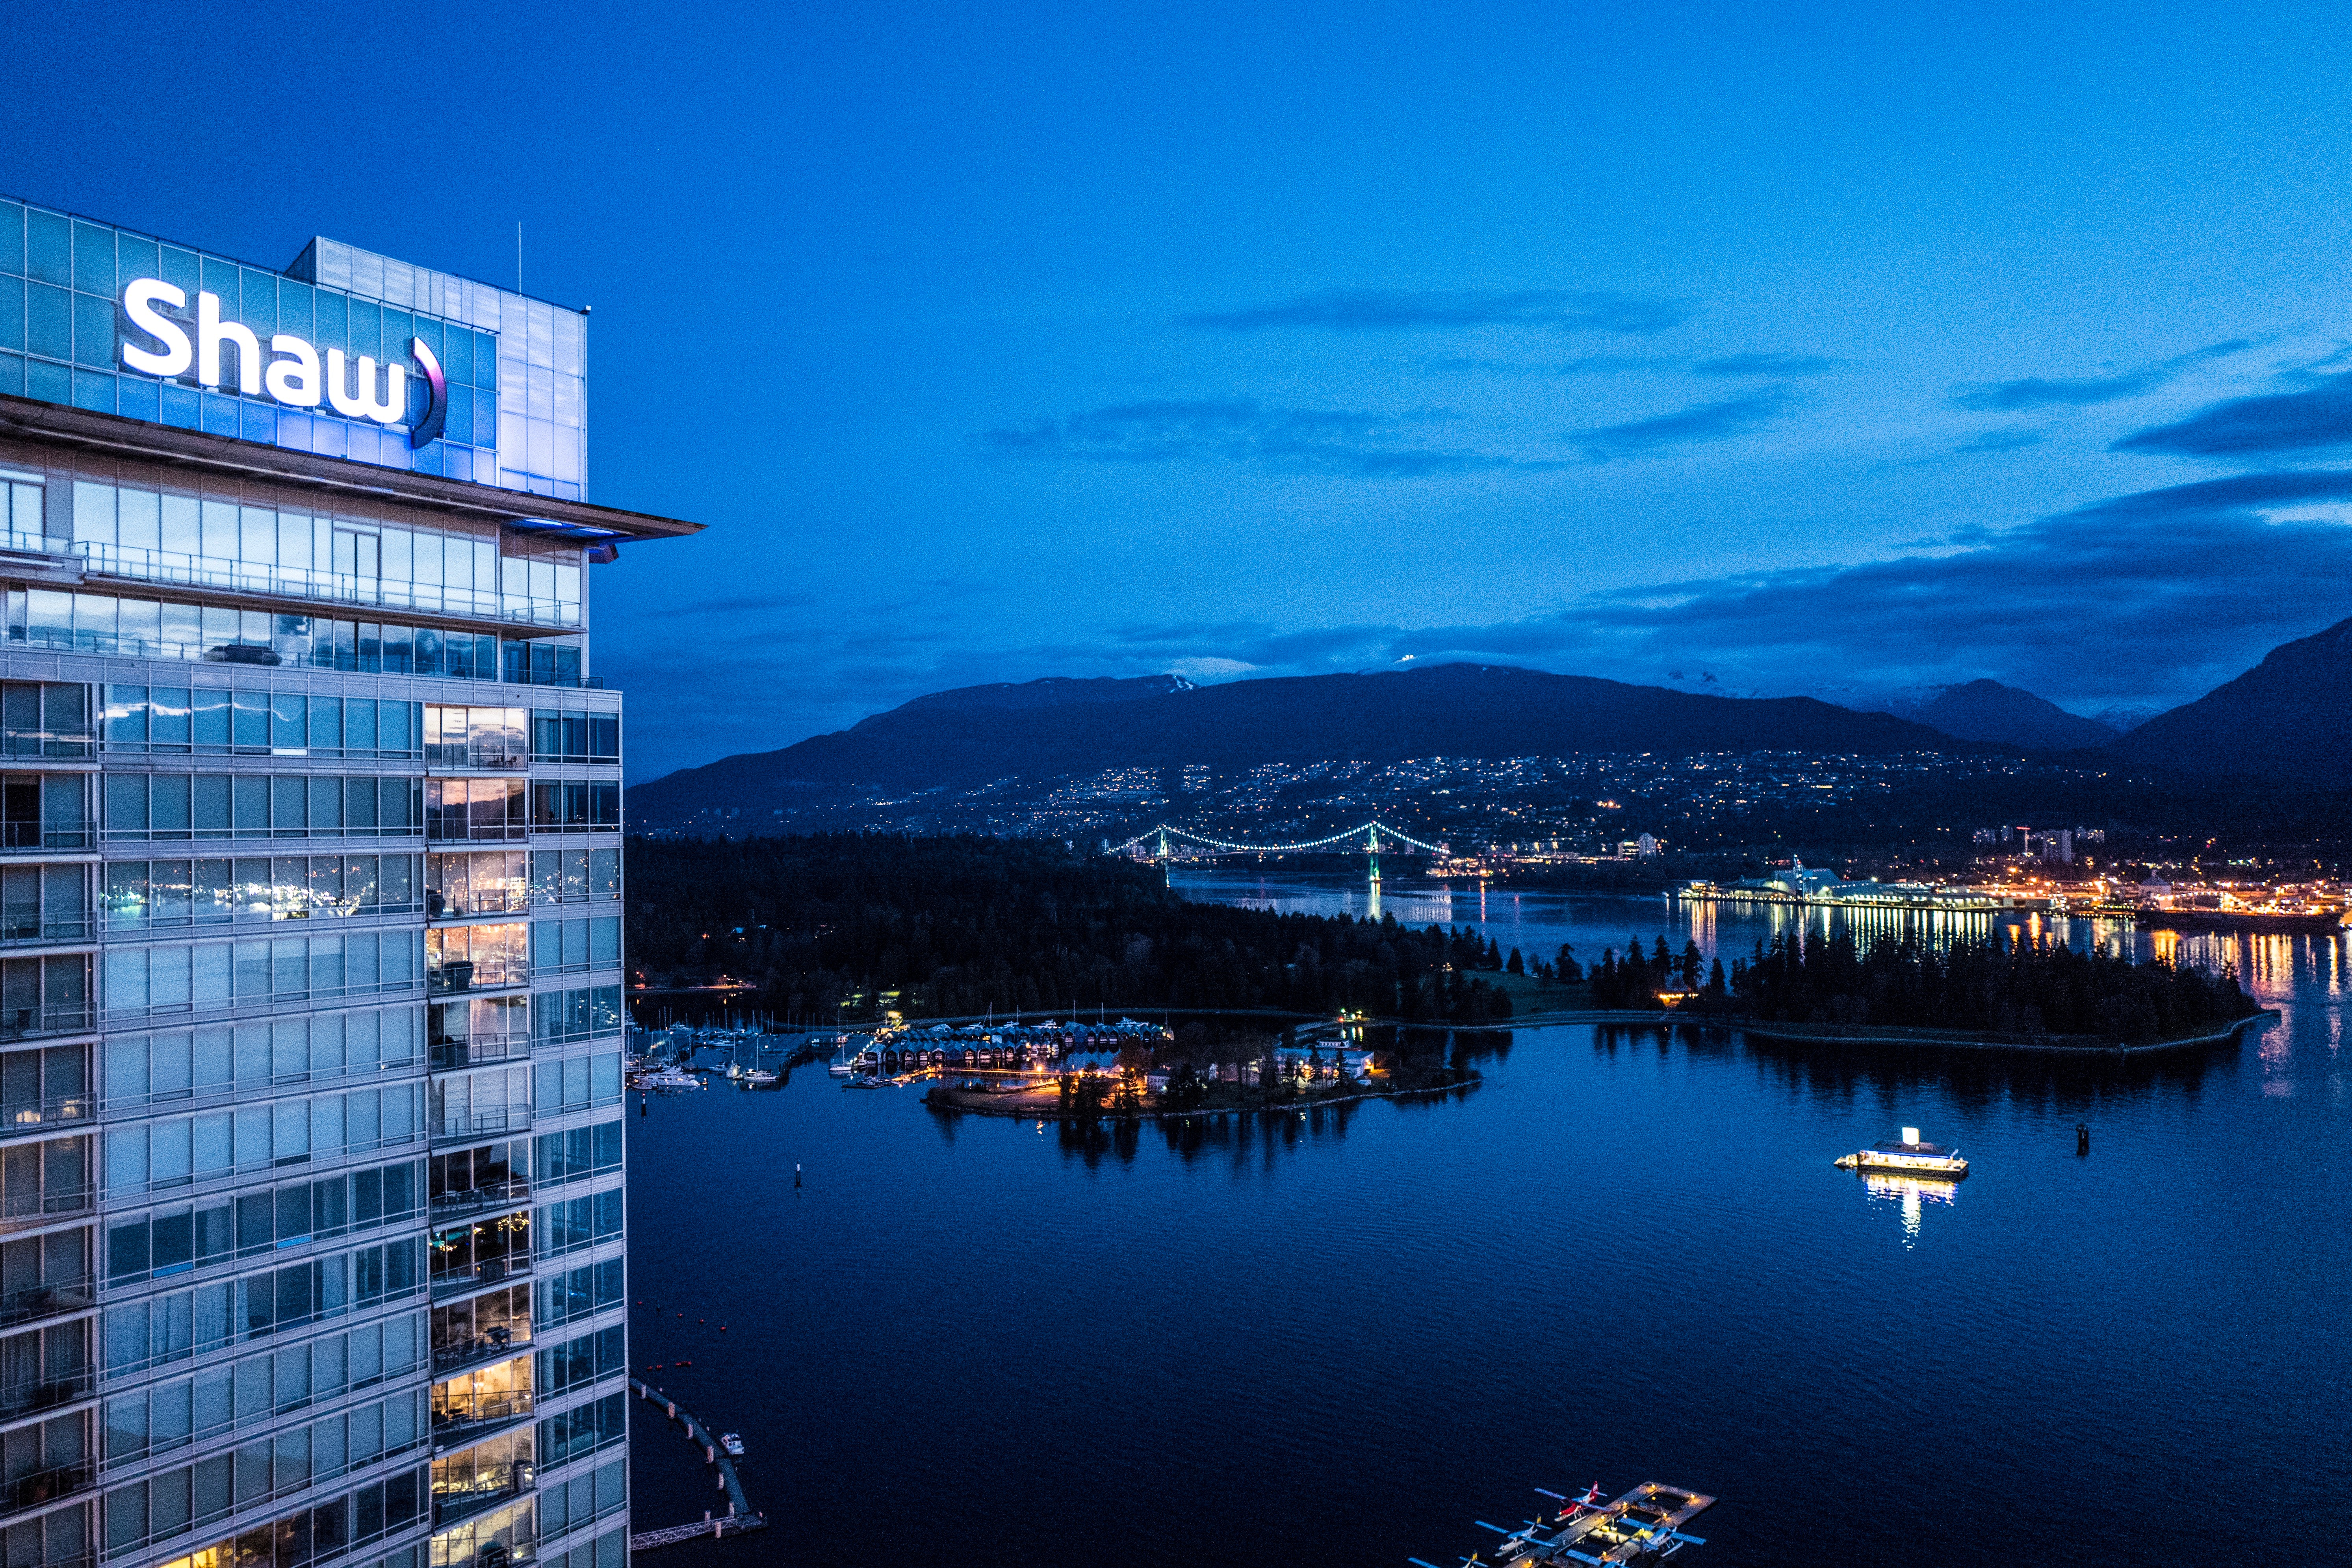
blue, water, sky, harbor, city, reflection, marina, metropolitan area, night, architecture, sound, cloud, sea, mountain, port, lake, tourism, photography, ocean, cityscape, building, mountain range, channel, bay, evening